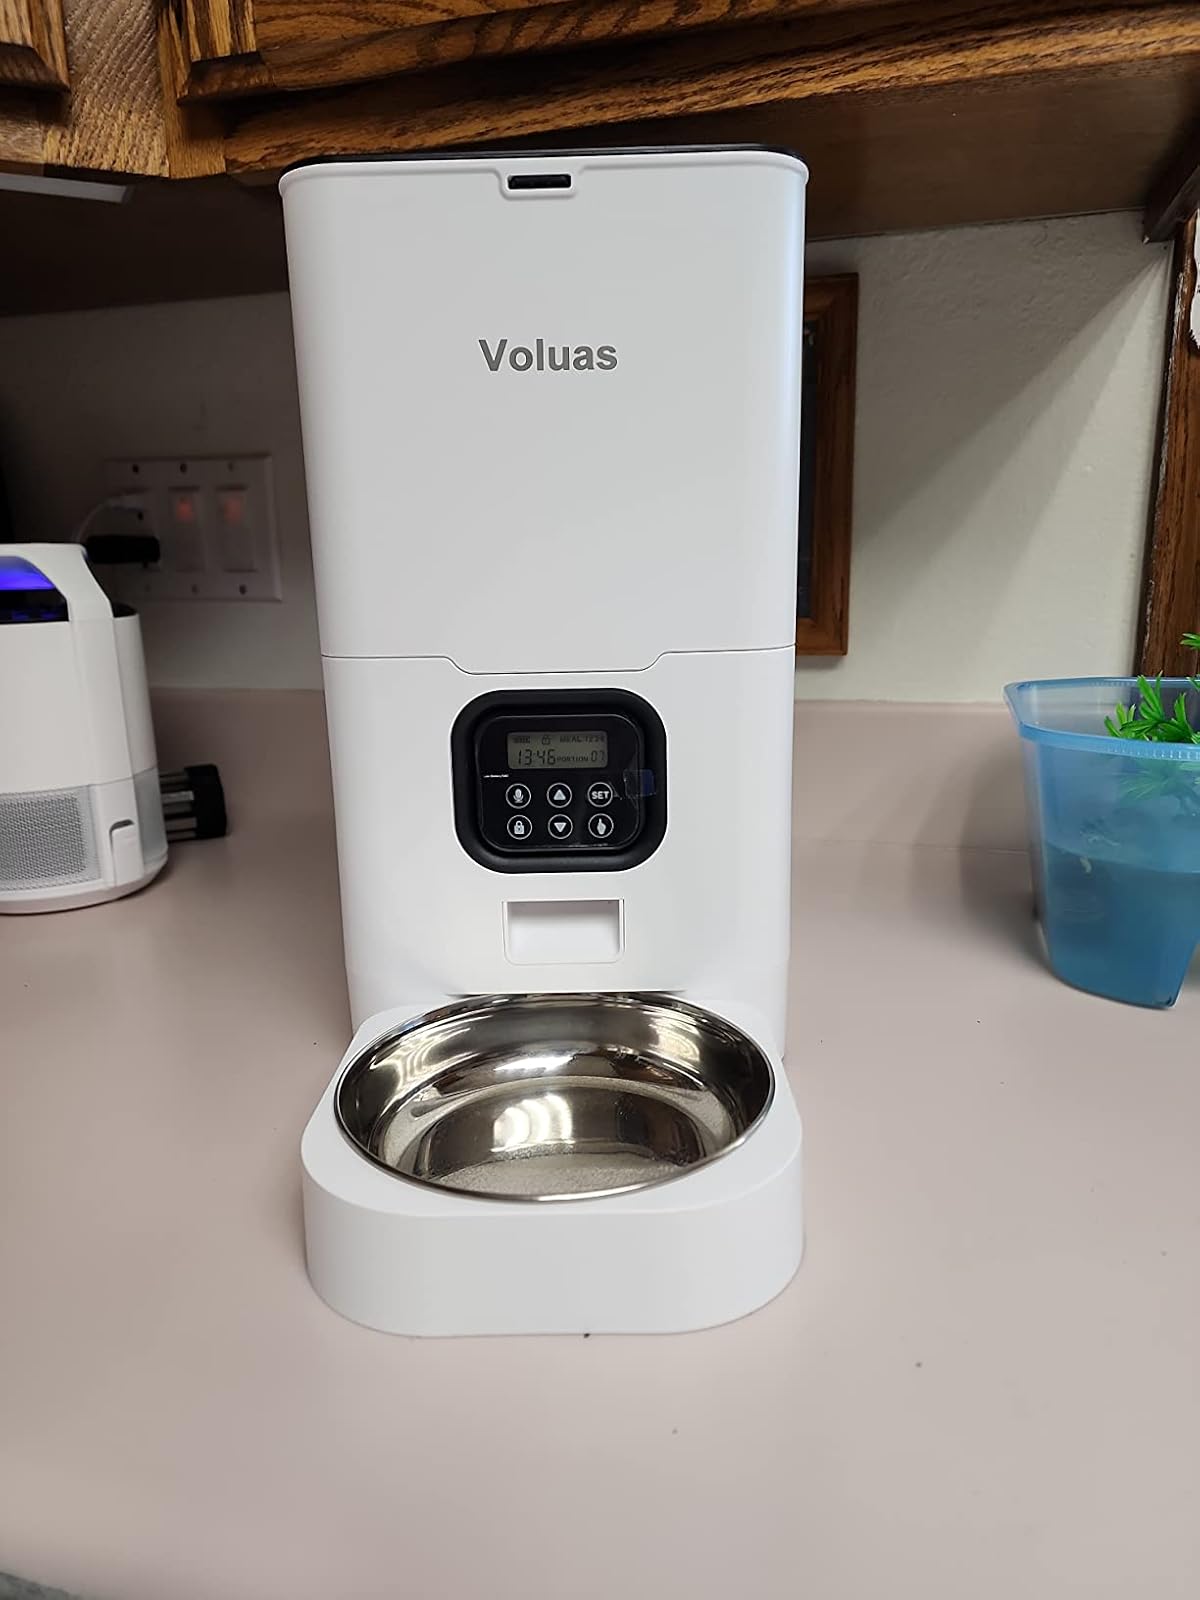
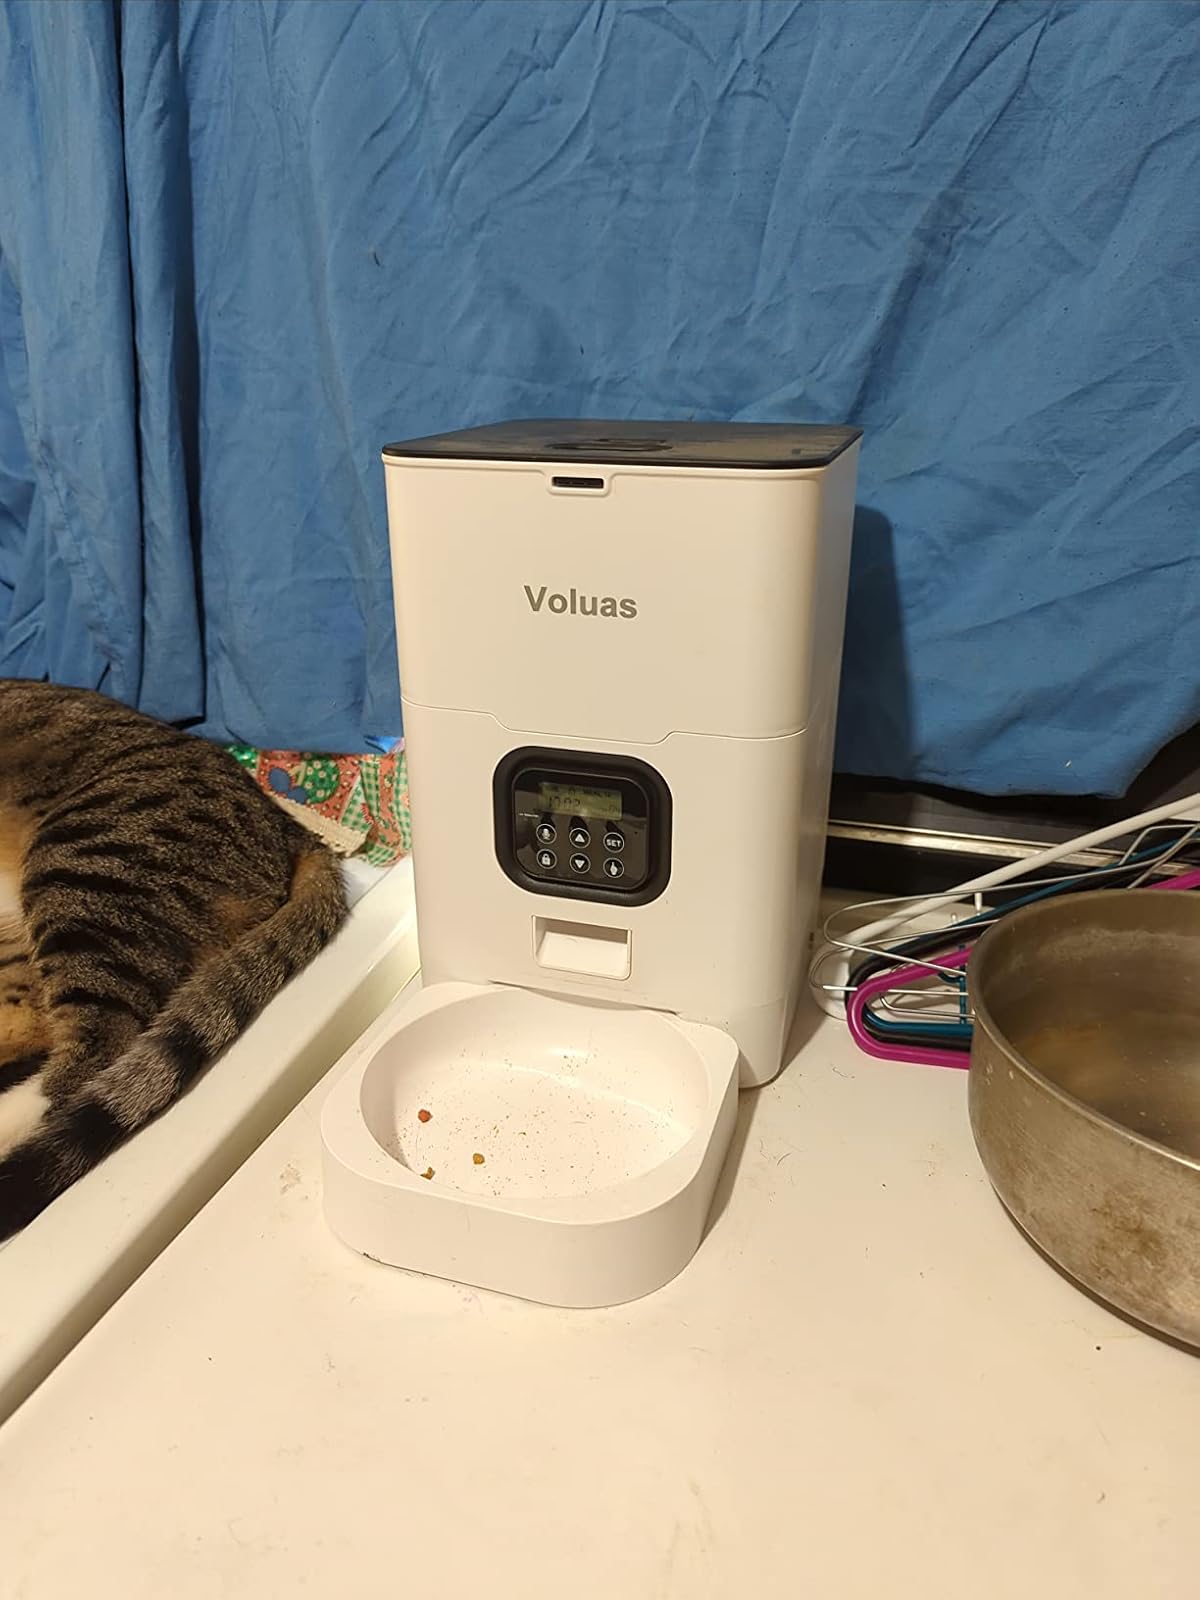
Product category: items_feeder
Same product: yes